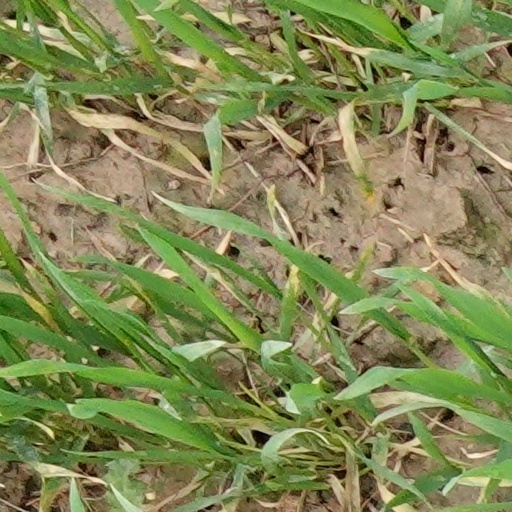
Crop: wheat